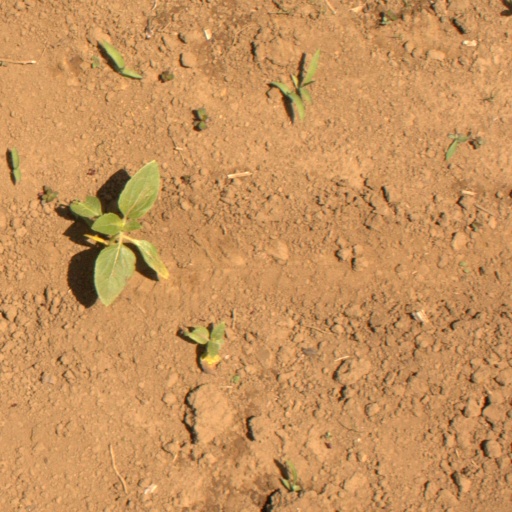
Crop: Jerusalem artichoke